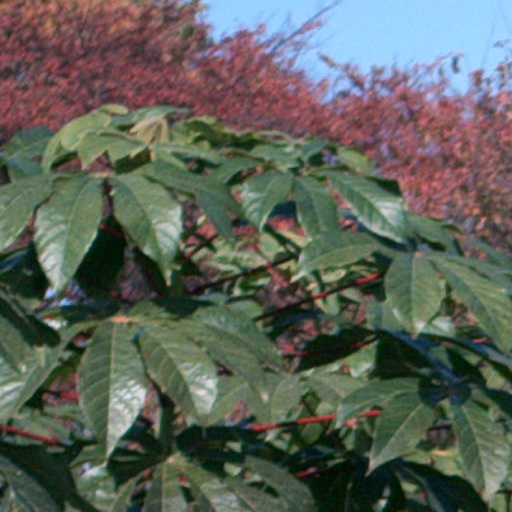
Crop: cassava